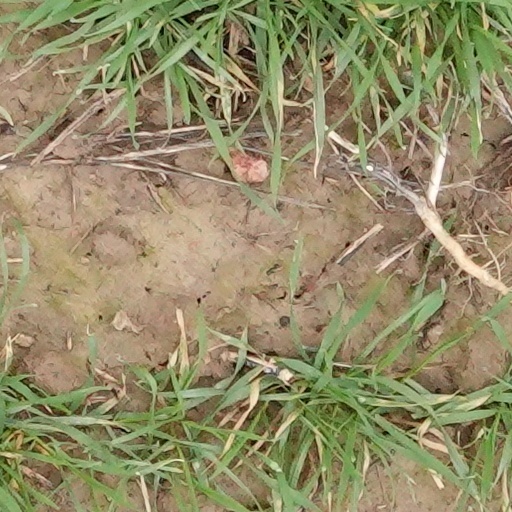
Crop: wheat